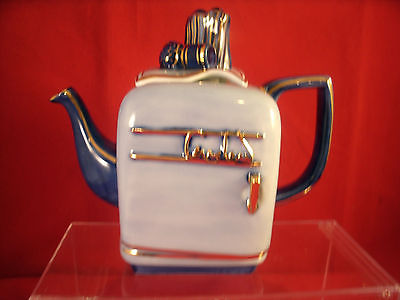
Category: kettle